Maria Palaiologina

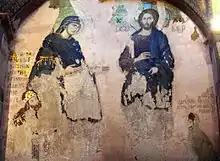
Deesis scene at Chora Church. The image of Maria (seen on top of page) can be seen in the lower right of this mosaic.

There is a surviving mosaic portrait of Maria, from the narthex at the Chora Monastery (she appears as a nun, with an inscription with her monastic name of Melania), in the lower right-hand corner of the Deesis scene.